Somogy County

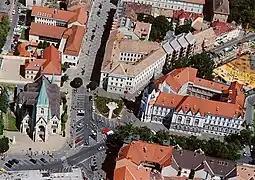
Aerial photograph of Kaposvár.

In 2015, it had a population of 312,084 and the population density was 52/km.